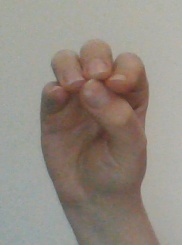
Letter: ha